Louis Harms

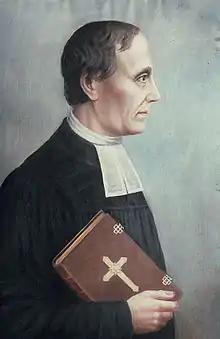
Louis Harms

Georg Ludwig Detlef Theodor Harms (baptised as Ludwig, but called Louis during his life) (1808–1865) was a German Lutheran pastor who was nicknamed the "Reviver of the Heath" ("Erwecker der Heide"). One of the most significant Christian revivalists of the 19th century, he turned the little village of Hermannsburg on the Lüneburg Heath into the most important centre of revival in Lower Saxony.